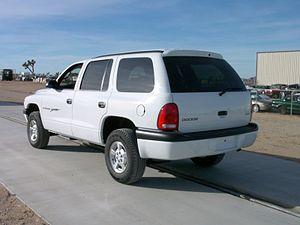
Le Dodge Durango est une automobile, de type SUV, fabriquée par le constructeur américain Dodge, filiale de Chrysler puis de Fiat Chrysler Automobiles. Les deux premières générations du Dodge Durango sont basées dans leur fabrication sur le SUV Dodge Dakota, partageant notamment la conception sur châssis et leur assemblage à l'usine de Newark, dans le Delaware. Ces deux premières générations diffèrent dans leur format, la première génération étant considérée comme un modèle compact tandis que la deuxième génération est un SUV de format classique.